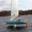
Label: ship